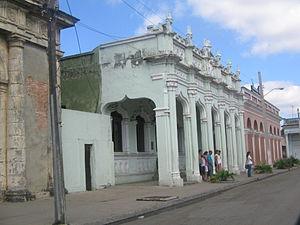
Palmira est une ville et une municipalité de Cuba dans la province de Cienfuegos.